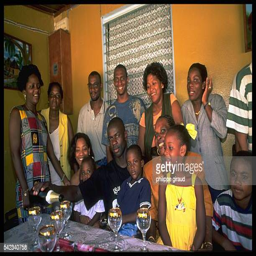
the footballer drinks champagne with his family on his right his wife